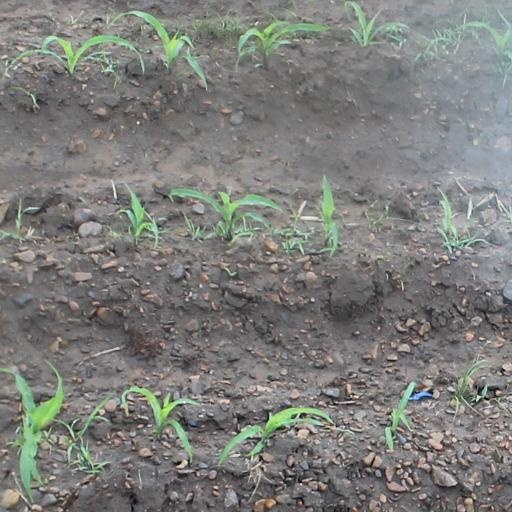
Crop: maize; corn